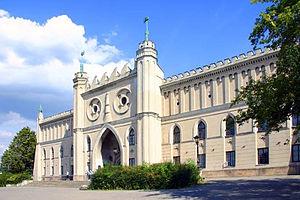
Le château de Lublin est un château médiéval situé à Lublin en Pologne, à côté de la vieille ville et à proximité du centre-ville. Il est l'une des plus anciennes résidences royales conservées en Pologne, établis par le Grand duc Casimir II le Juste.